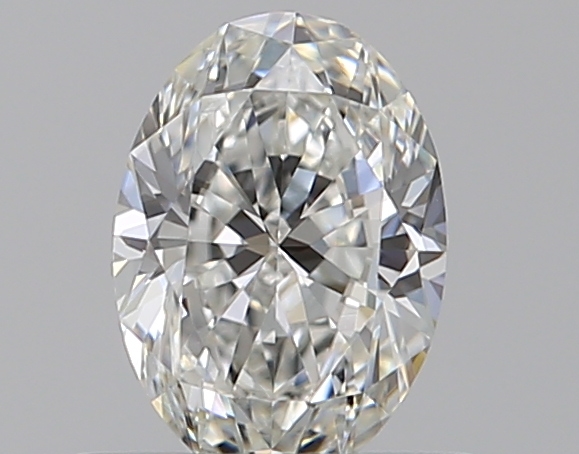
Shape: oval
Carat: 0.5
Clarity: VVS1
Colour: G
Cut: VG
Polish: EX
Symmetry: EX
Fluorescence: N
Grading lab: GIA
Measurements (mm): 6.1 x 4.33 x 2.73